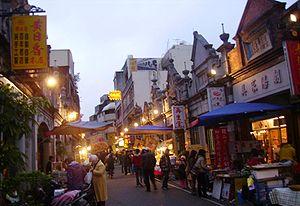
Le District de Daxi est un district oriental de la municipalité de Taoyuan à Taïwan. En mars 2012, elle a été classée parmi les 10 plus petites villes touristiques par le Bureau du tourisme de Taïwan.